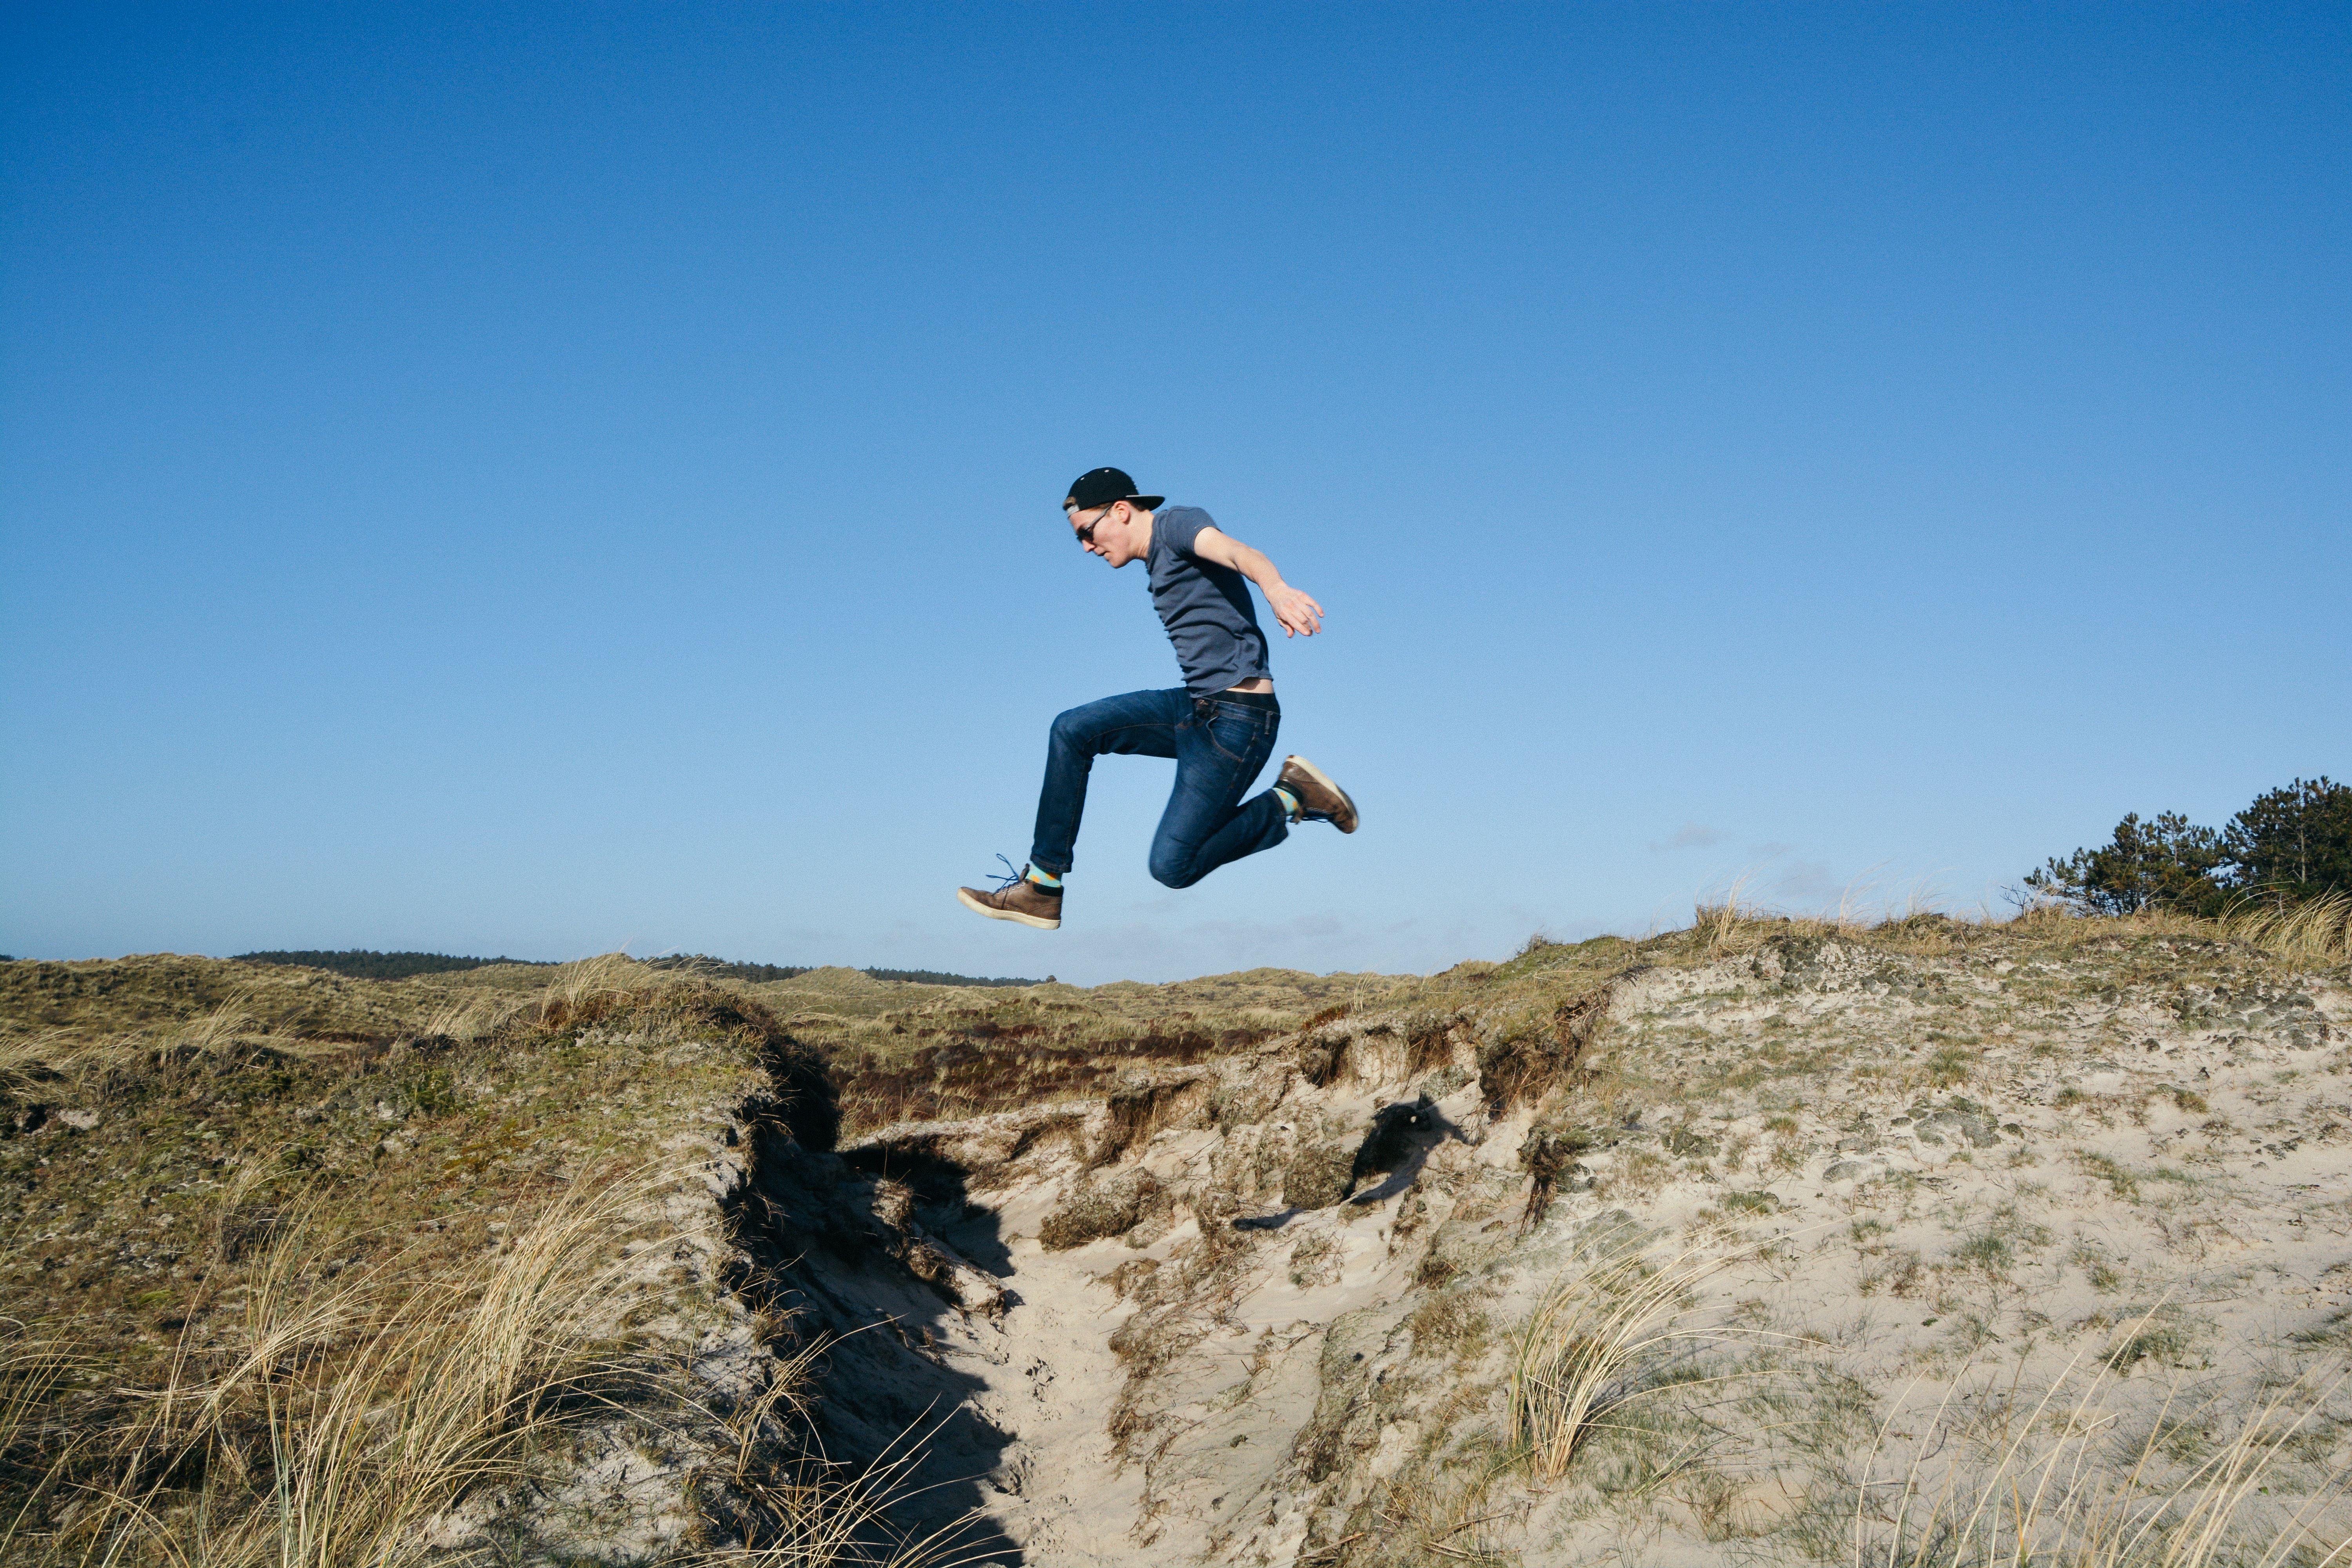
adventure, jumping, extreme sport, sports, physical exercise